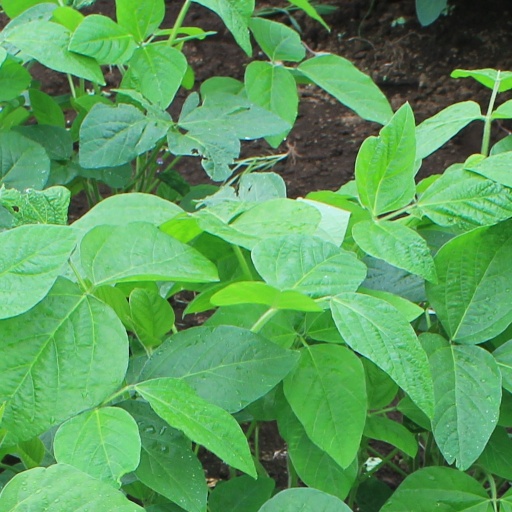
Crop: soybean